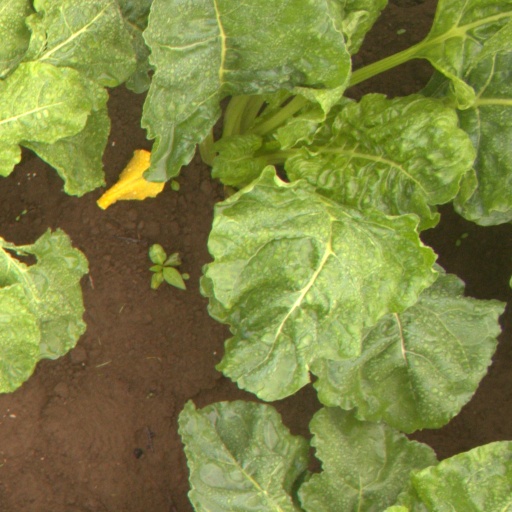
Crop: sugar beet